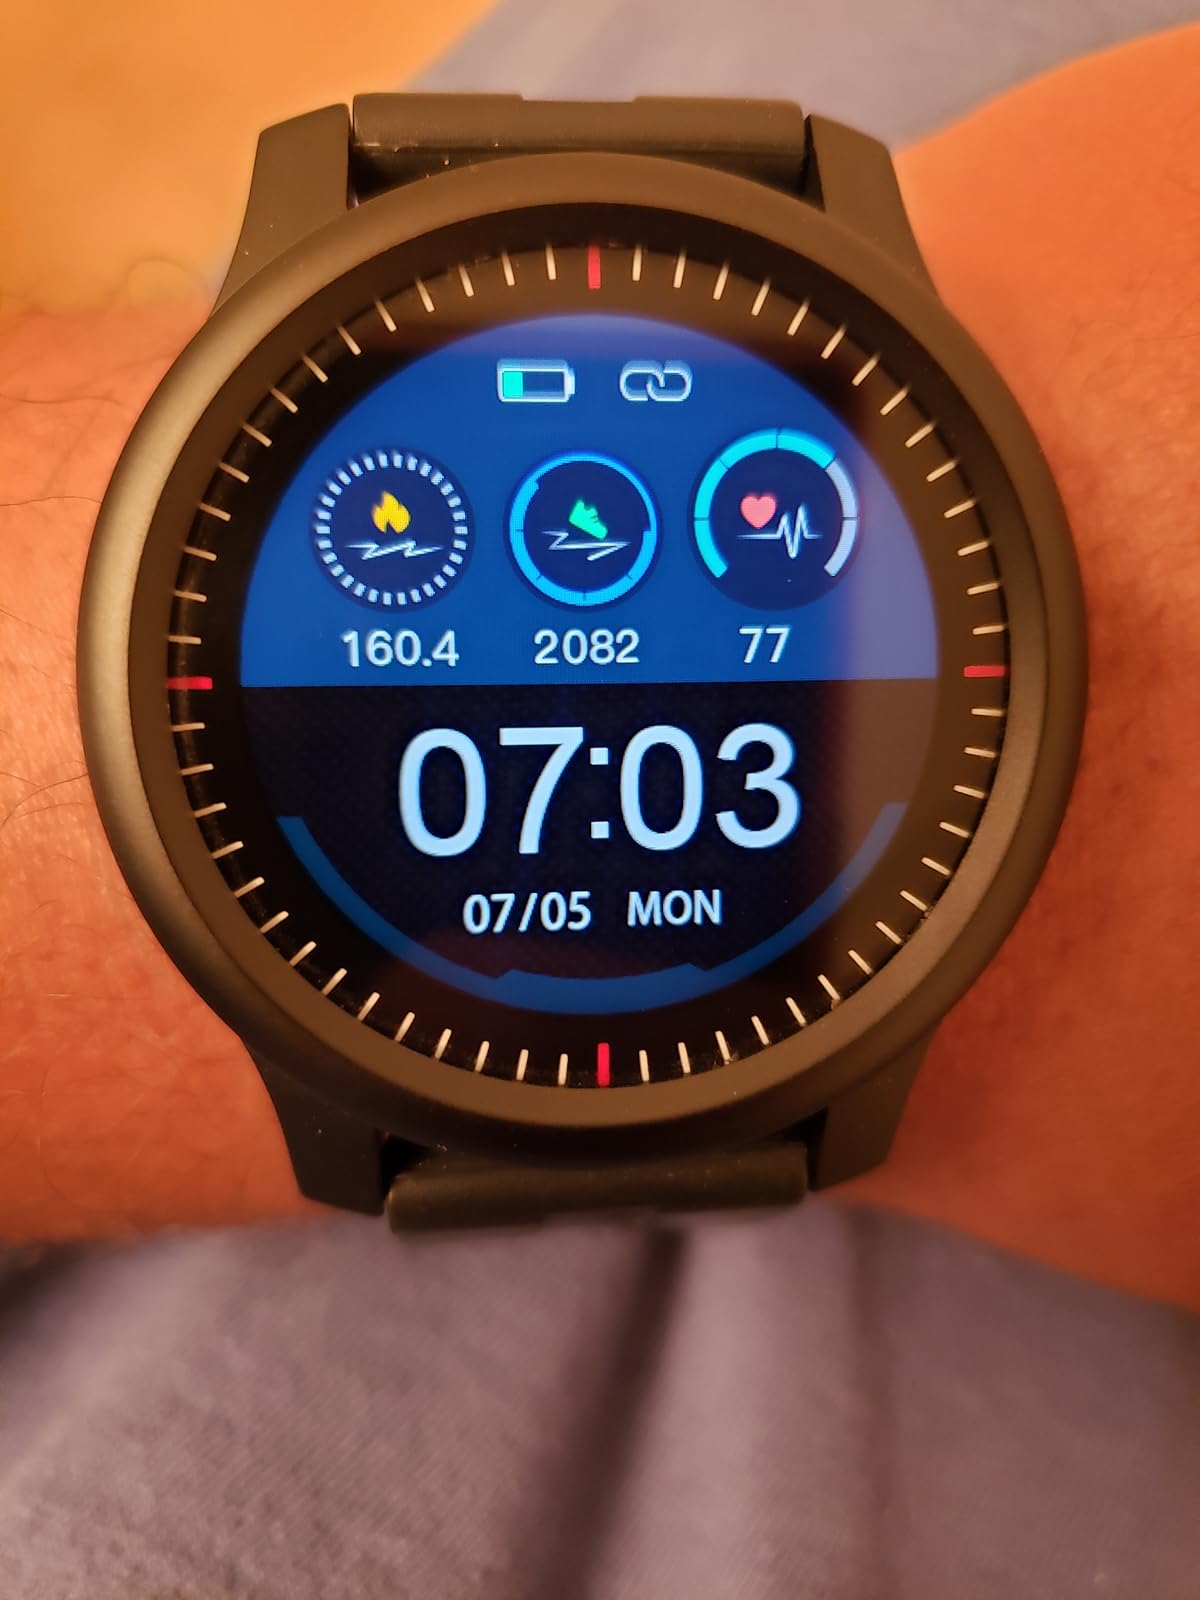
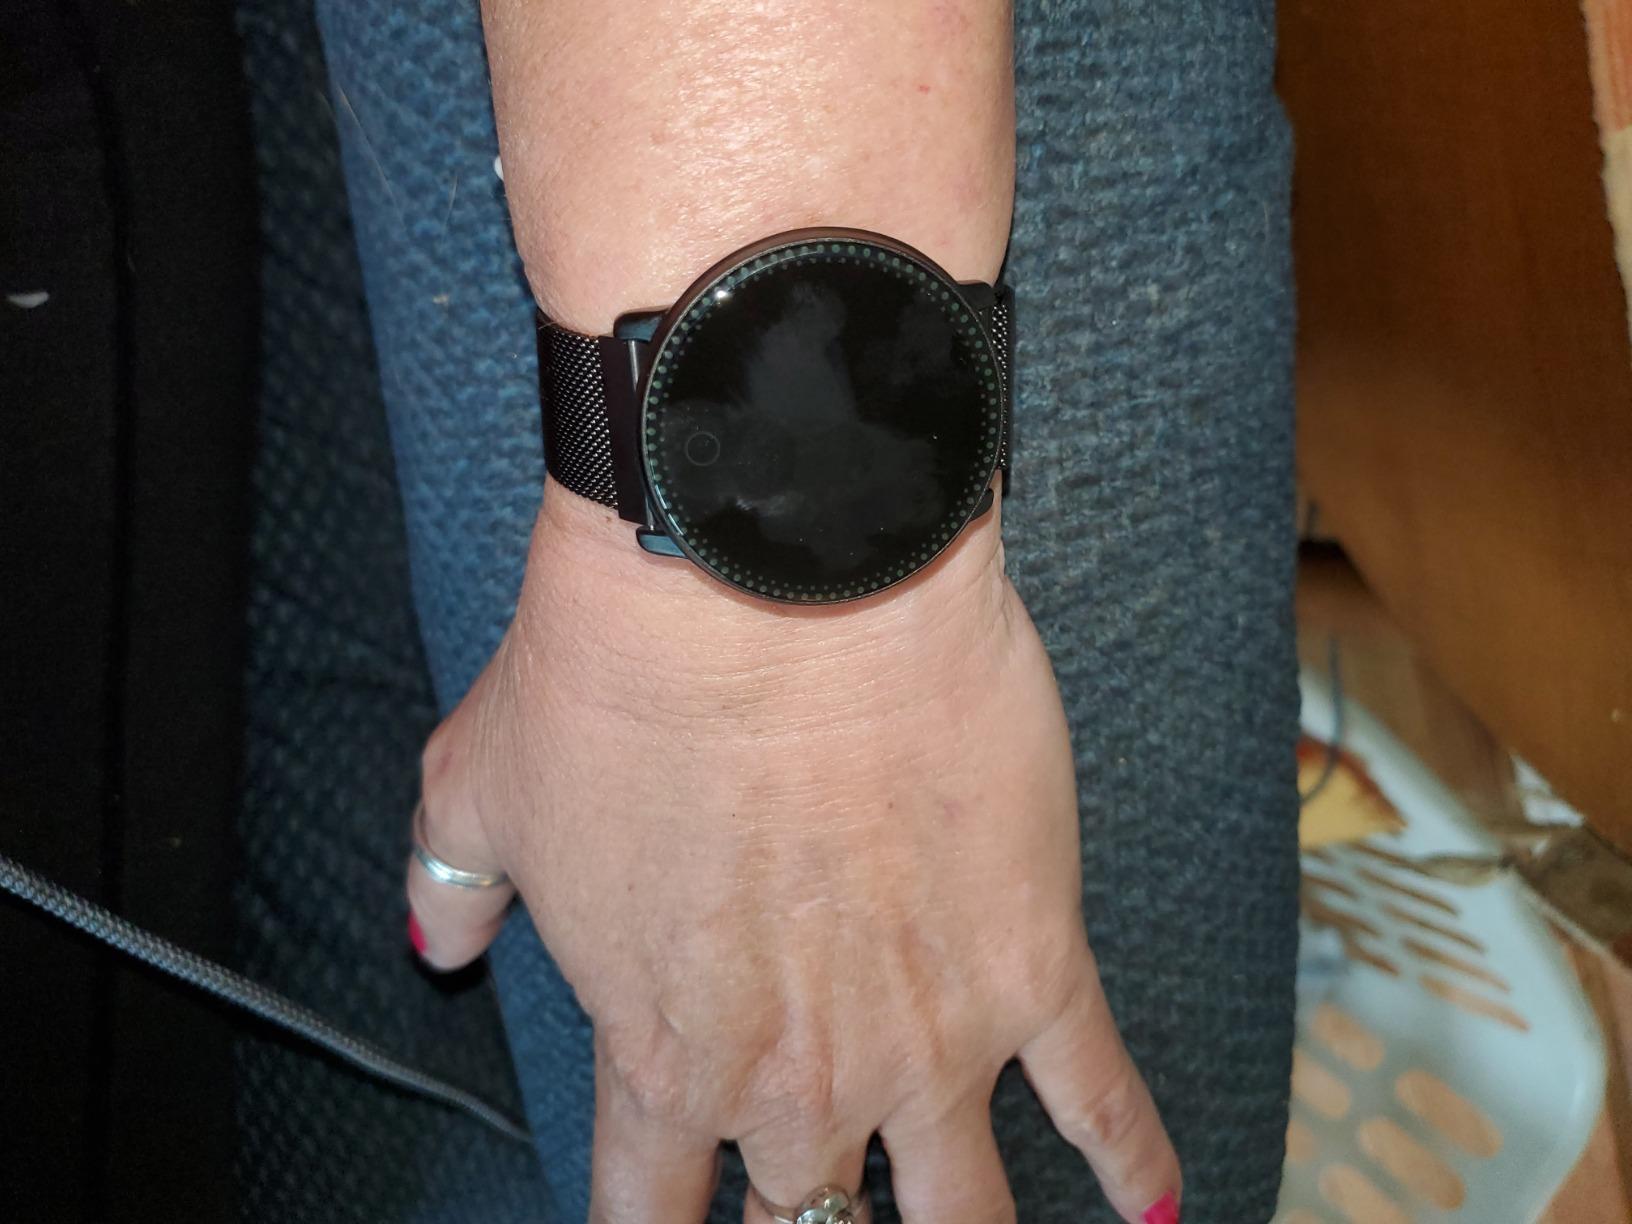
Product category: smartwatch
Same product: no